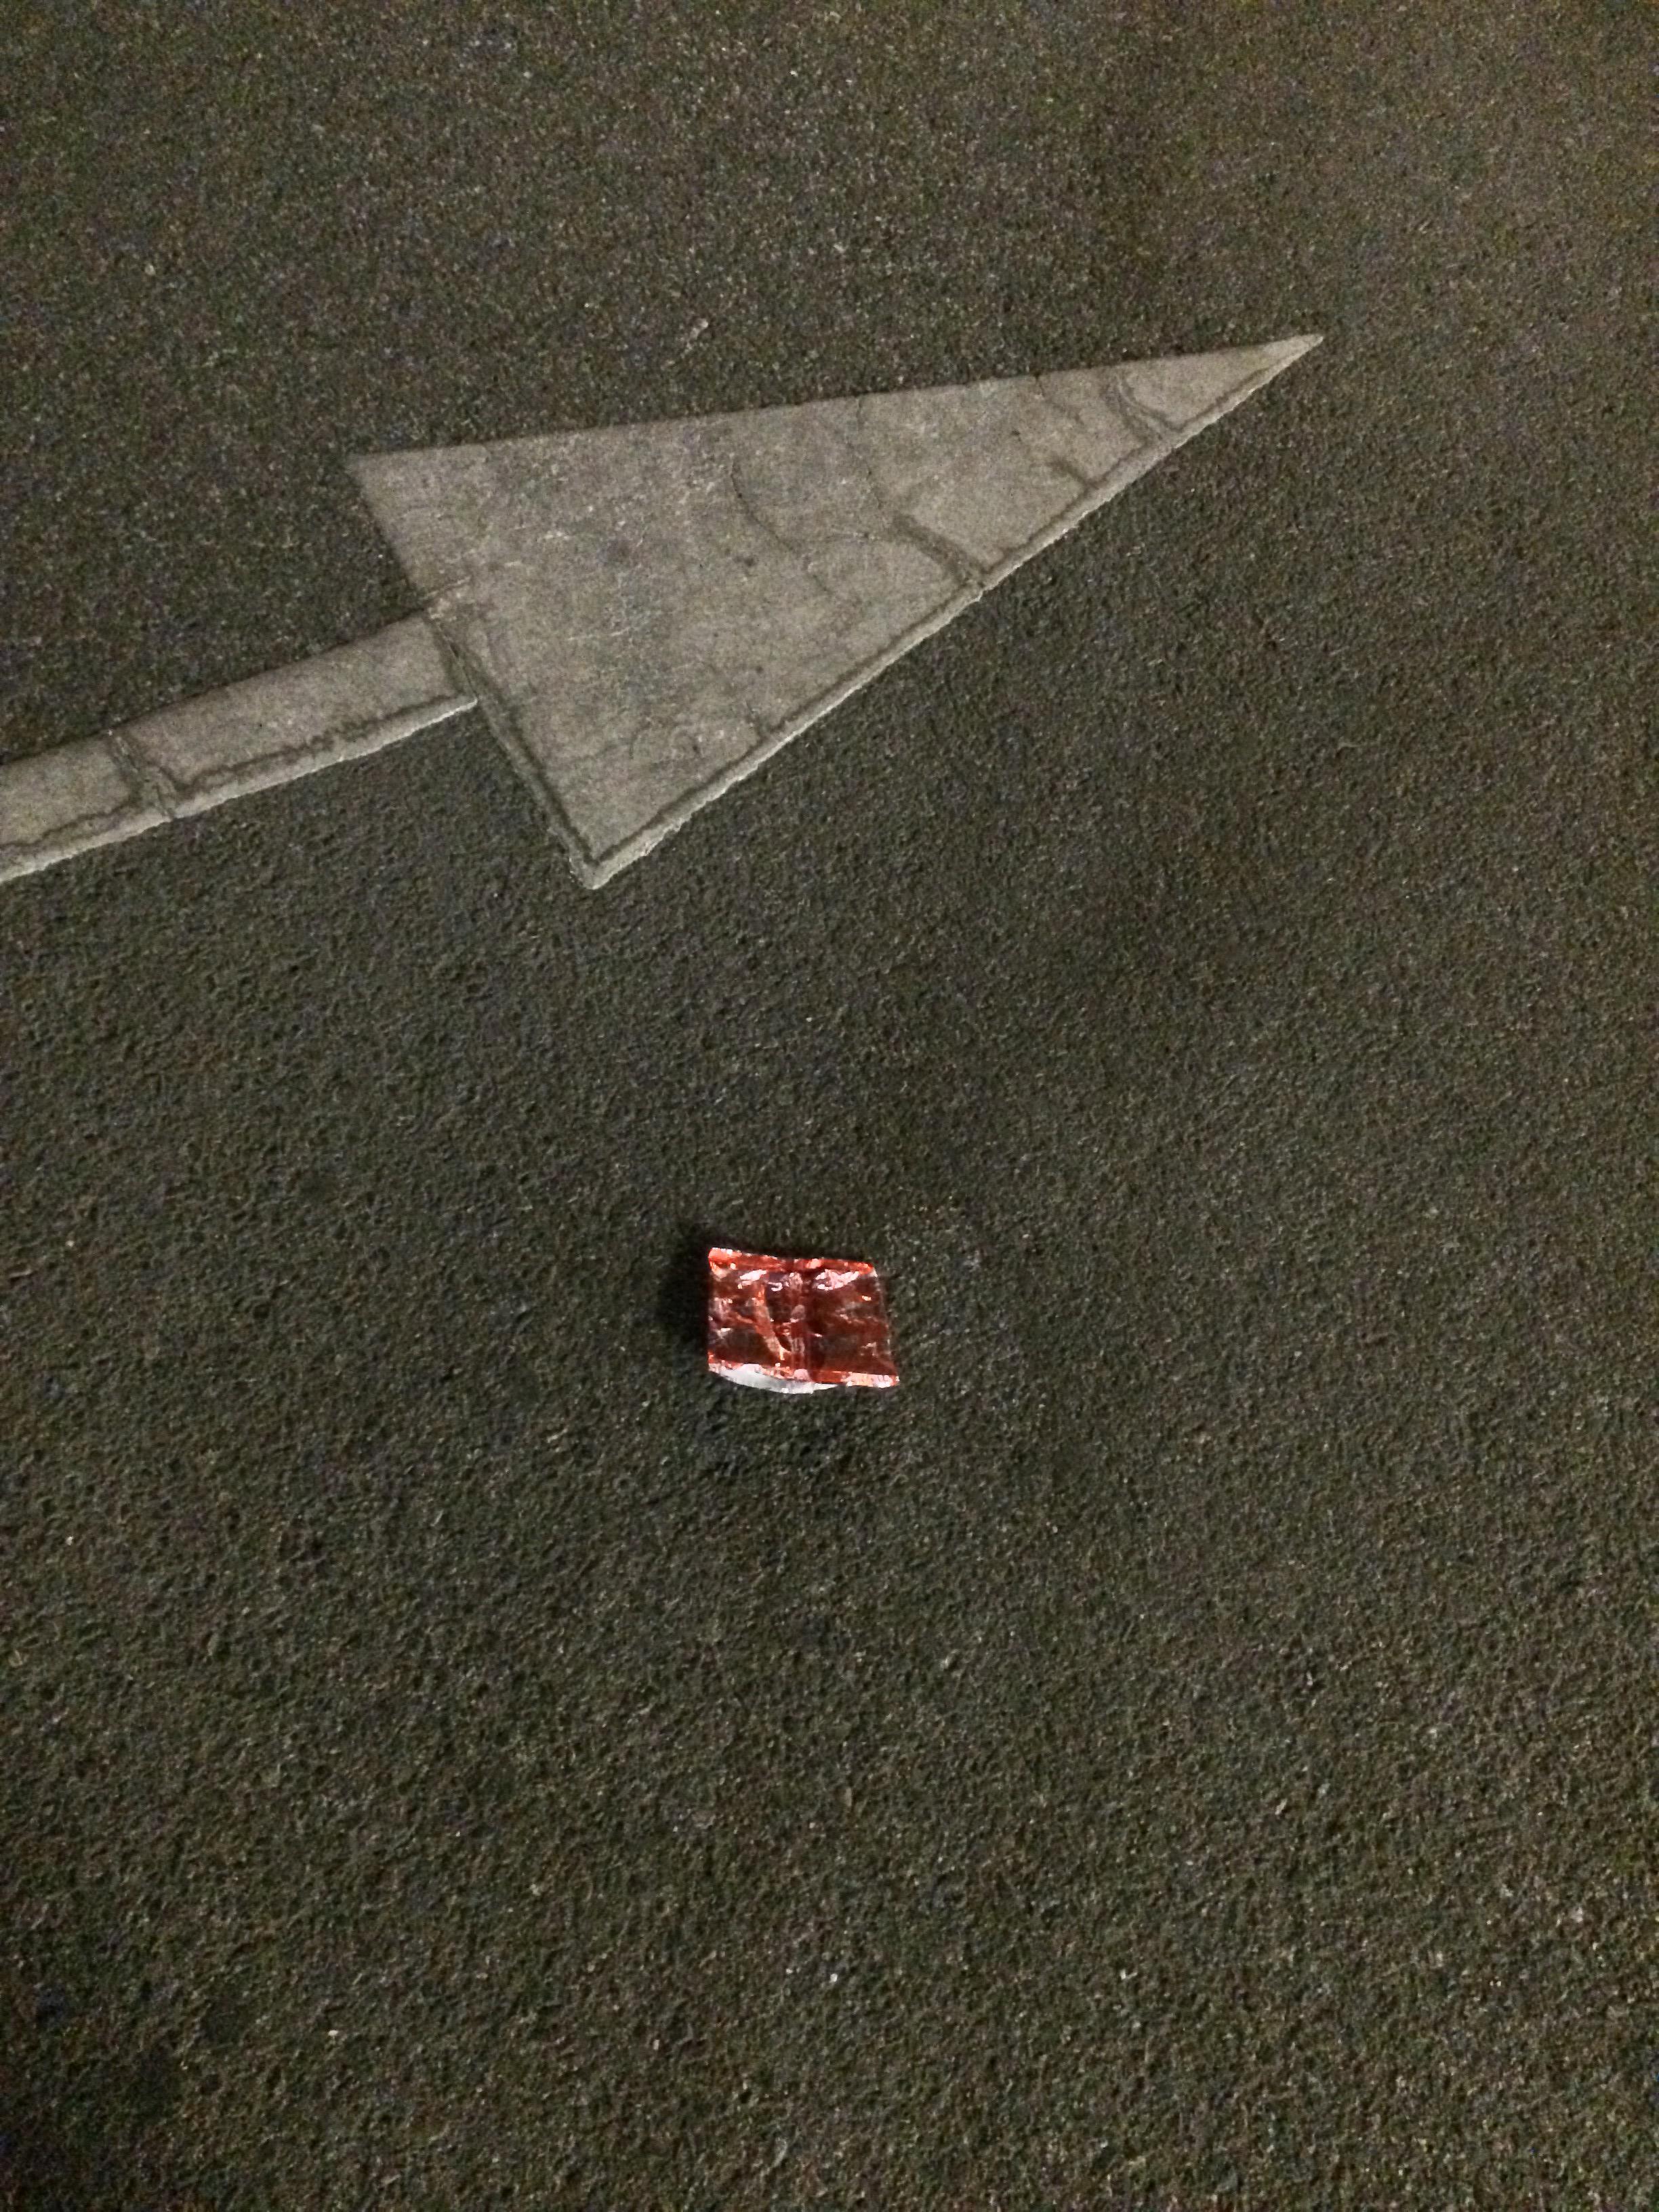
Object: Other plastic wrapper (Plastic bag & wrapper)